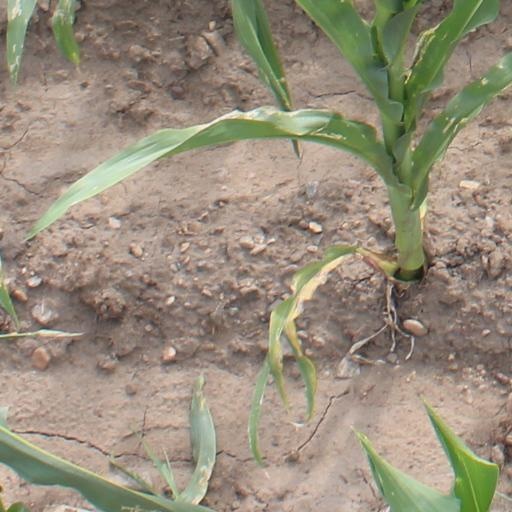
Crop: maize; corn